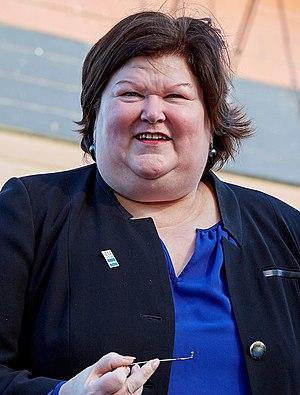
Maggie De Block, née le 28 avril 1962 à Merchtem, est une femme politique belge flamande.
Le gouvernement Wilmès II est le gouvernement fédéral du royaume de Belgique depuis le 17 mars 2020, sous la 55ᵉ législature de la Chambre des représentants.
Le gouvernement Michel I est le gouvernement fédéral du Royaume de Belgique entre le 11 octobre 2014 et le 9 décembre 2018, durant la 54ᵉ législature de la Chambre des représentants.